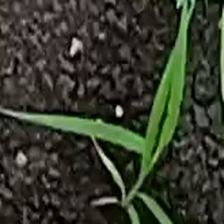
Weed species: Digitaria_SP_(Digitaria Sanguinalis )